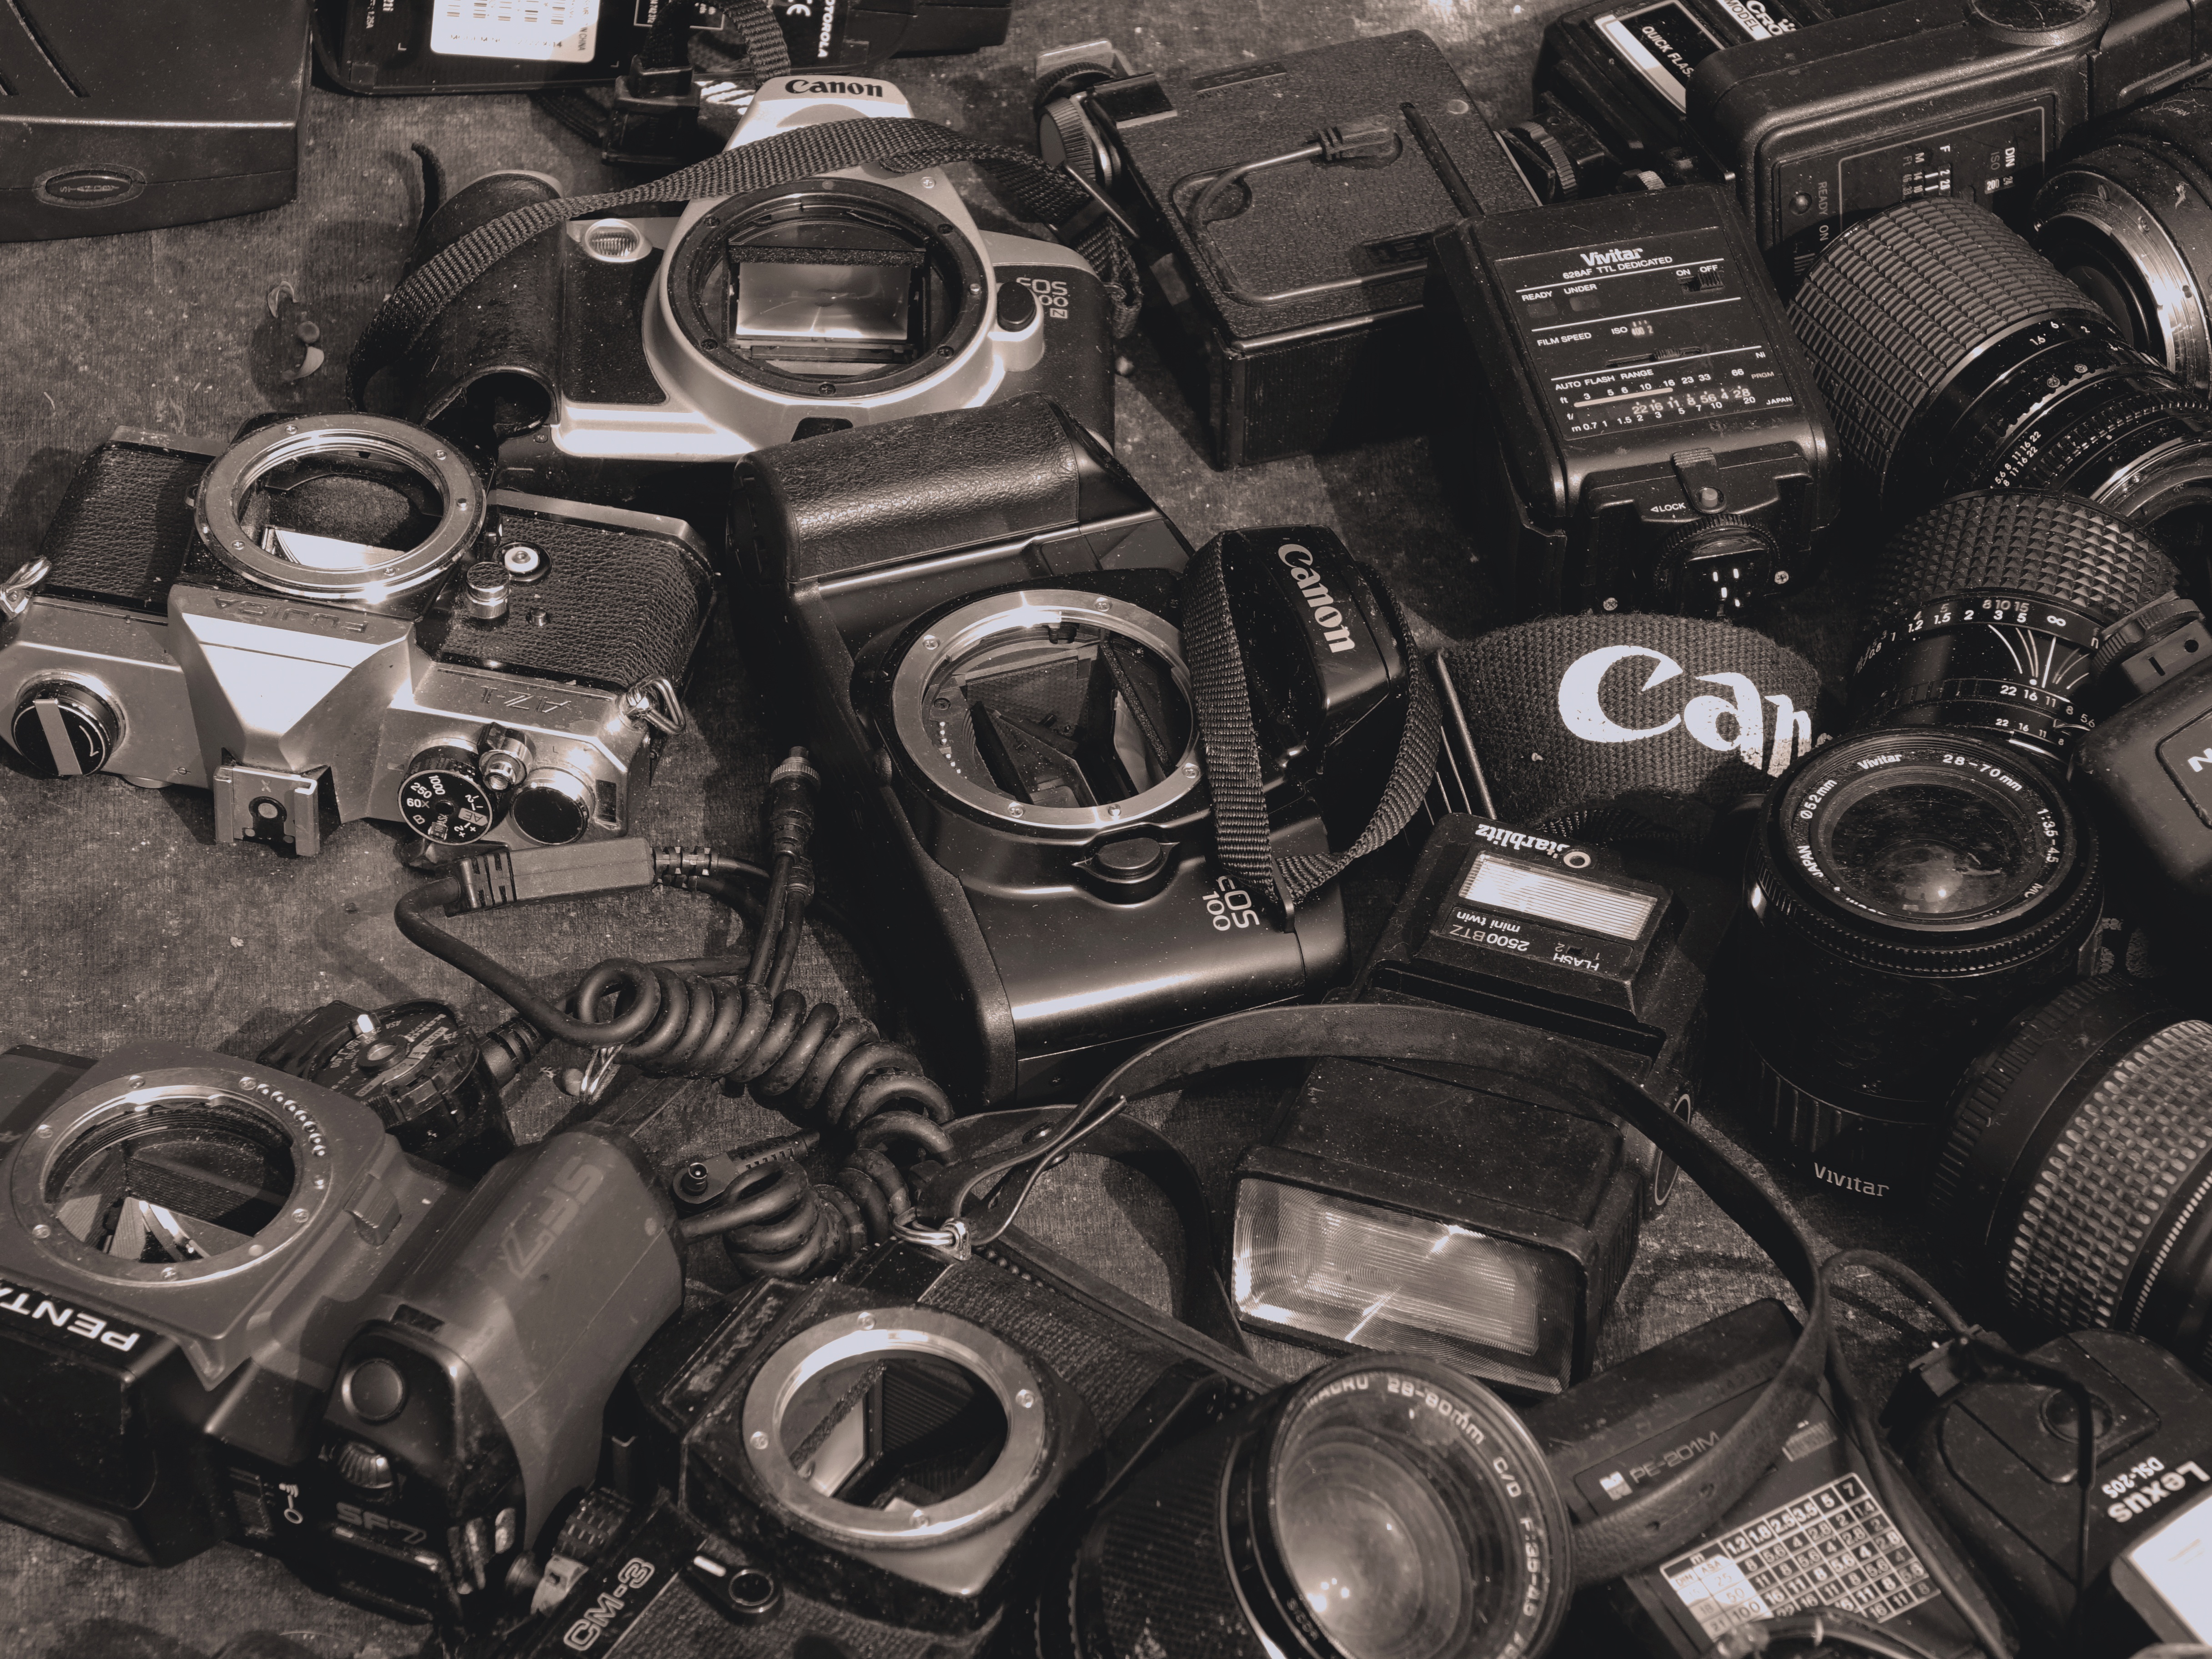
photography, vintage, antique, wheel, old, film, lens, equipment, gear, dirt, nostalgia, black, shutter, tire, sepia, engine, history, manual, flea market, used, cameras, optical, spare parts, obsolete, old fashioned, auto part, automotive tire, automotive engine part